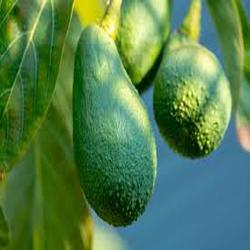
Label: Avocado